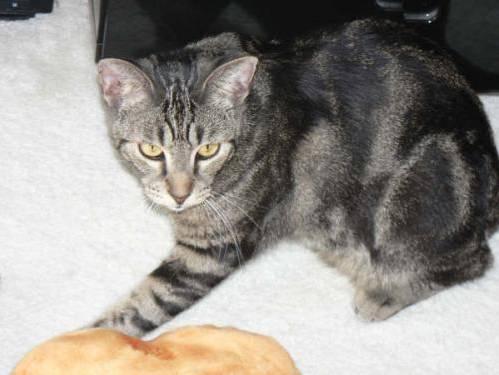
cat